Toyota Carina

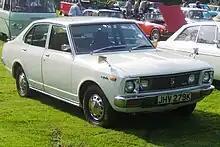
1971 Toyota Carina 1600 4-door sedan (TA12)

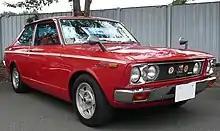
Pre-facelift model of Toyota Carina 1600GT 2-door sedan (TA12)

In 1971, the Carina 1600GT coupe was introduced as an alternative to the Corona 1600GT, using a 2T-G type 1600 DOHC engine shared with the Celica GT. The Corona 1600 GT was exclusive to "Toyopet Store" locations, the Carina 1600GT was exclusive to "Toyota Store" locations, and the Celica GT was exclusive to "Toyota Corolla Store" locations. The chassis code was A10, with A15, 17 and 18 being reserved for hardtop coupés. Excepting the anomalous RA16 hardtop, A16 and 19 were used on vans (utility wagons). Beginning in 1975, A30-series numbers were used for some hardtop coupés. The wagons/vans of the first generation were not regularly exported. Carina vans entered production in December 1975.